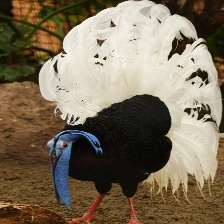
Species: BULWERS PHEASANT
Scientific name: LOPHURA BULWERI